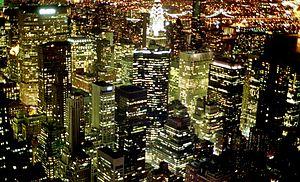
La surpopulation est un état démographique caractérisé par le fait que le nombre d'individus d'une espèce vivante excède la capacité de charge de son habitat, c'est-à-dire sa capacité à :